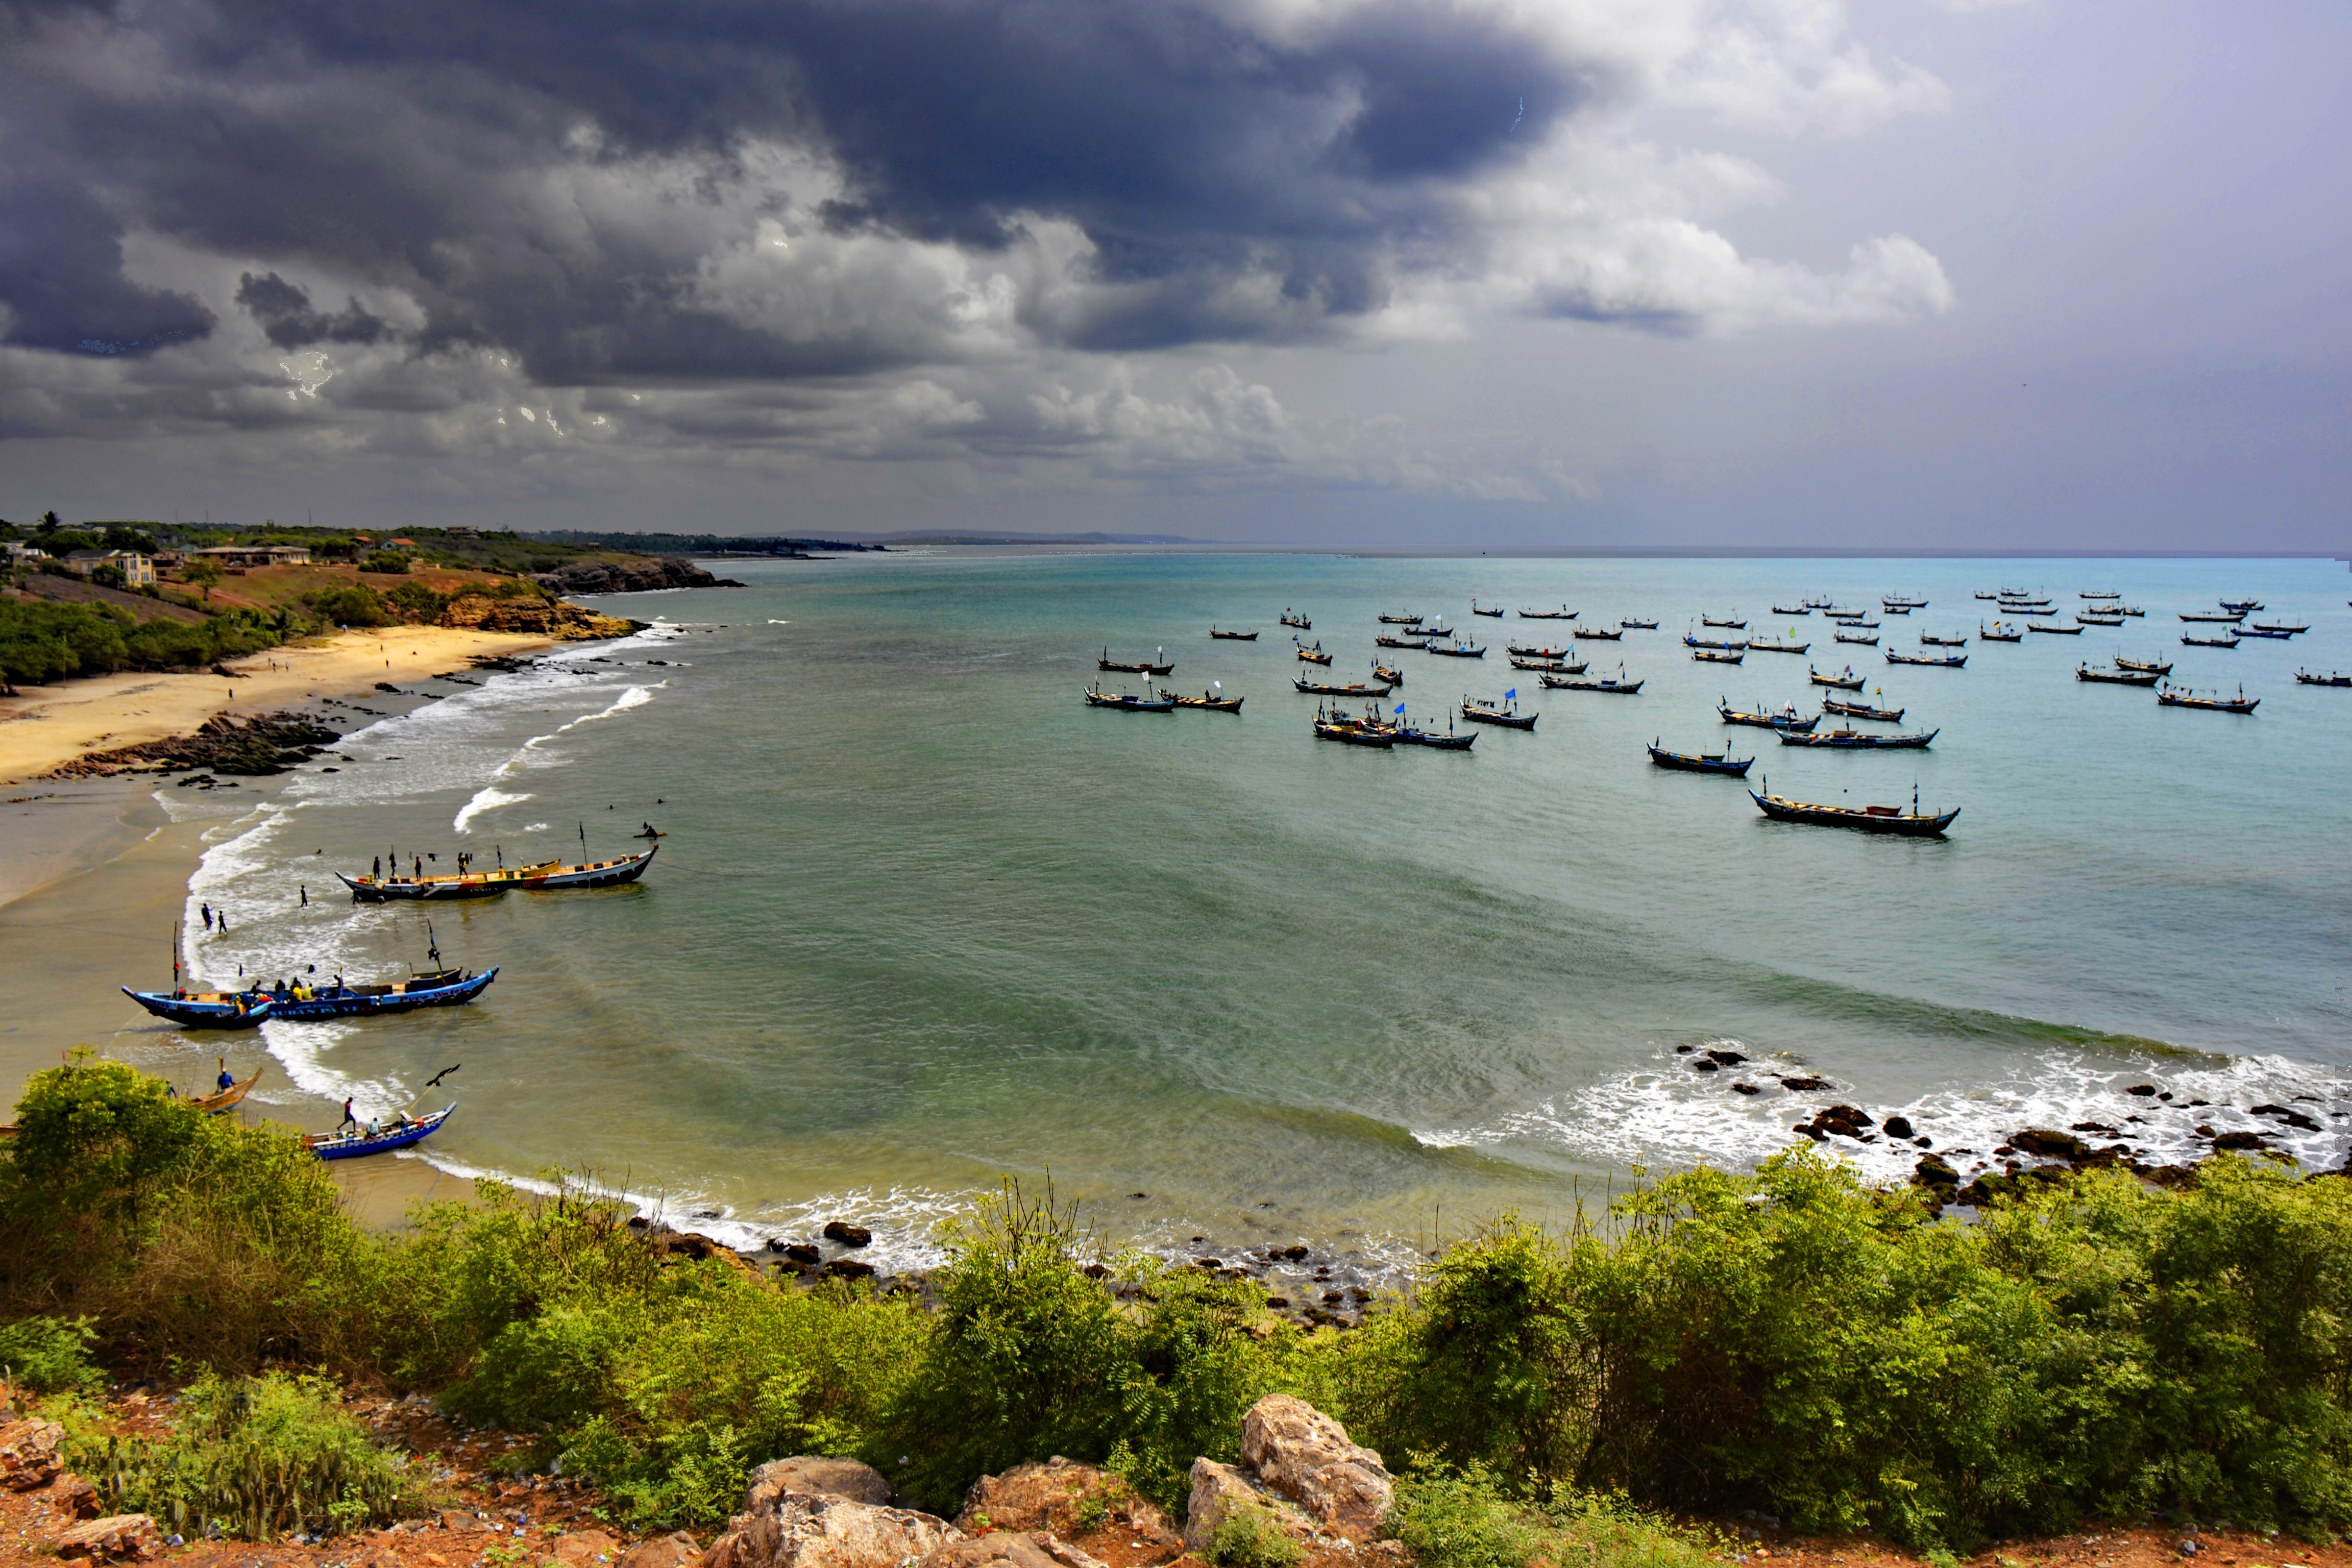
beach, landscape, sea, coast, water, nature, sand, ocean, horizon, cloud, sky, shore, wave, vacation, cliff, cove, africa, lagoon, bay, terrain, body of water, boats, ghana, cape, islet, fischer, fishing boats, west africa, senya beraku